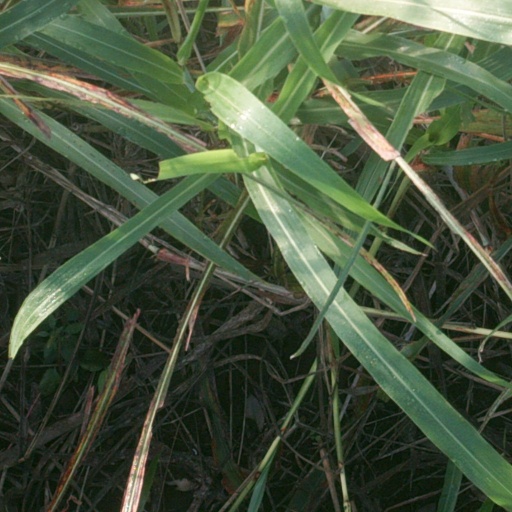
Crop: sorghum